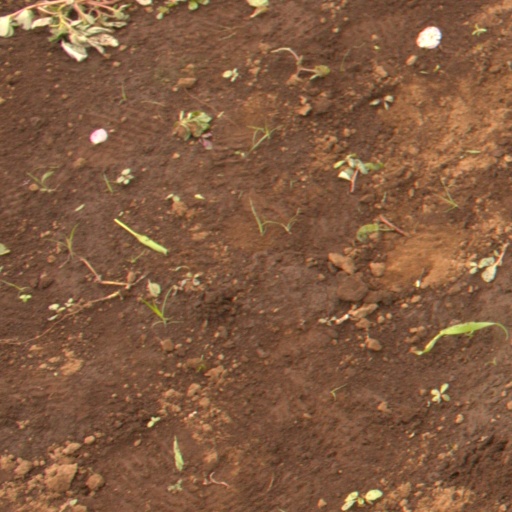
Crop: soybean